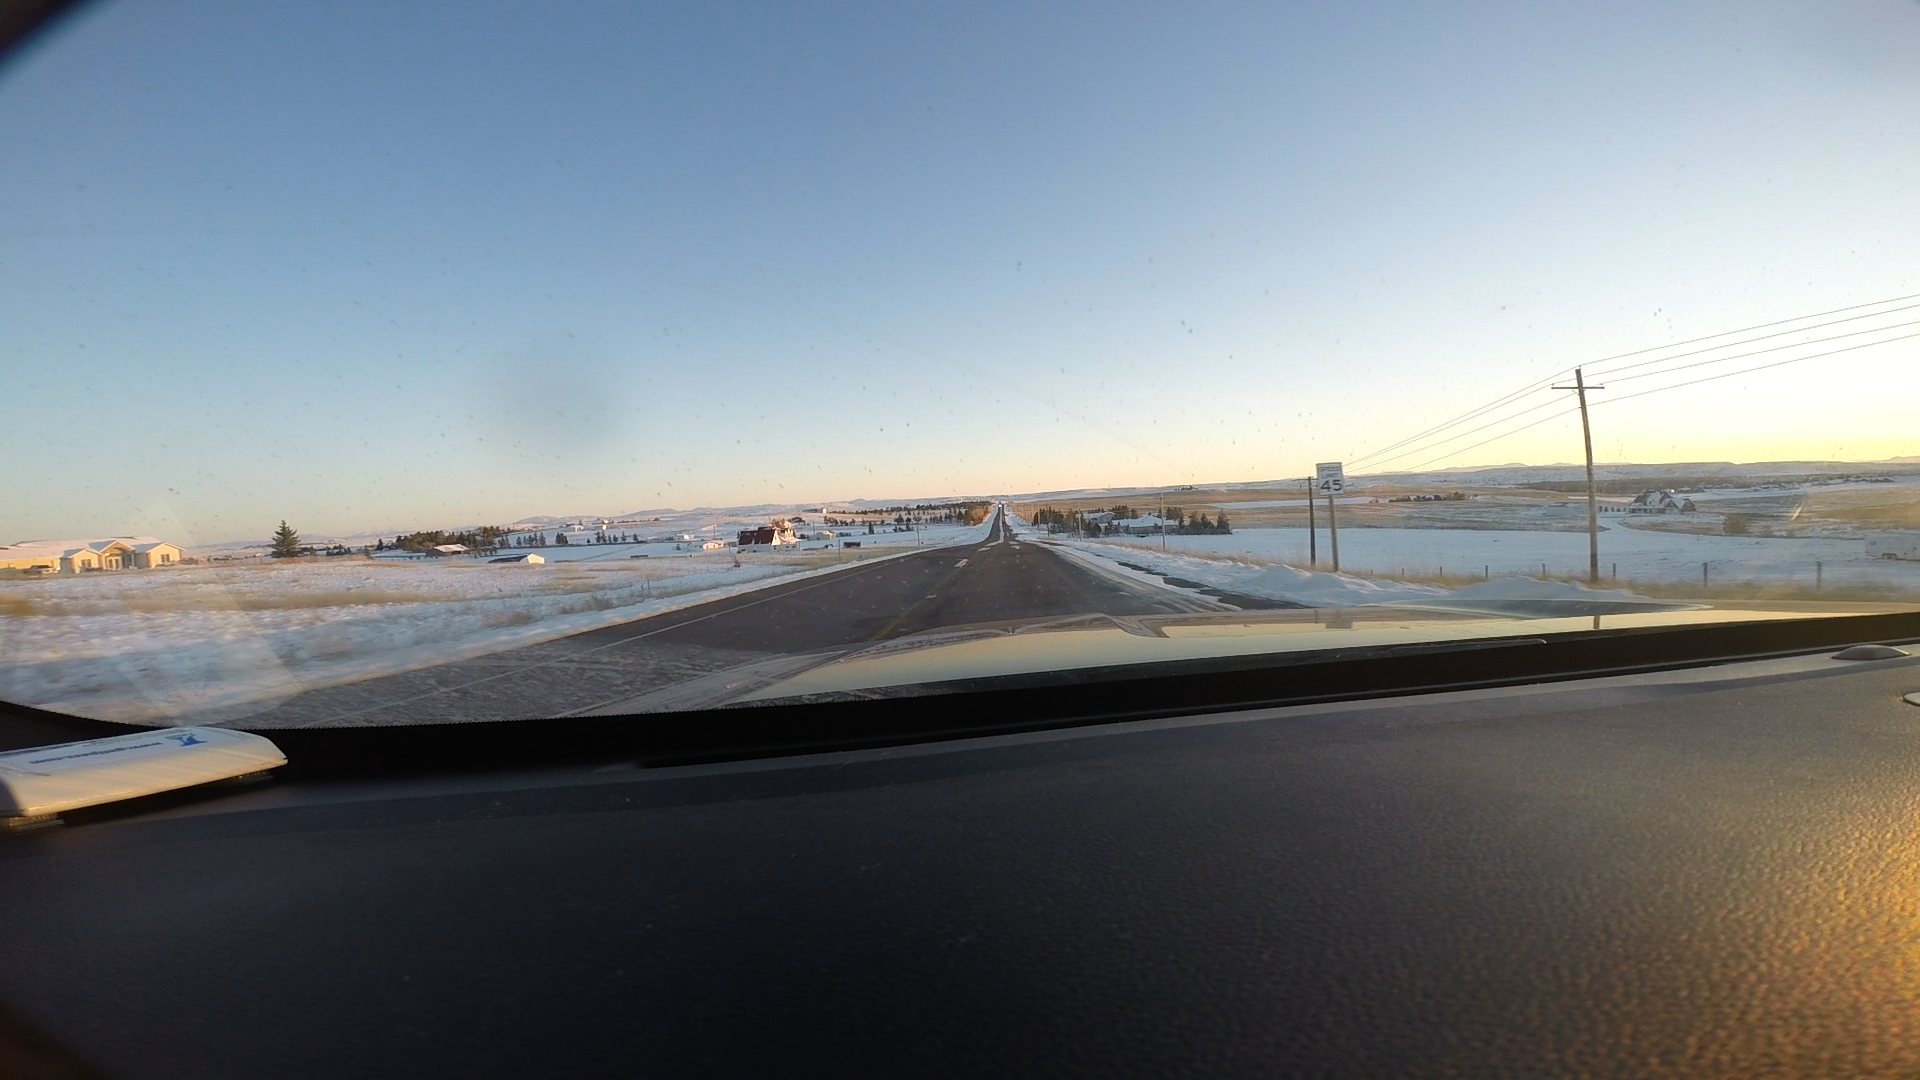
Speed limit sign label: mph45